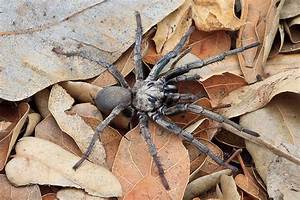
Label: spider